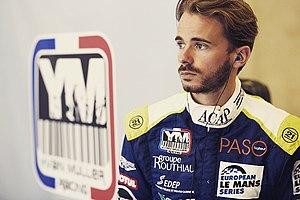
Alex saison 2016 YMR
Alexandre Cougnaud, né le 5 décembre 1991 aux Sables-d'Olonne, est un pilote automobile français, ayant acquis une certaine notoriété depuis 2013.